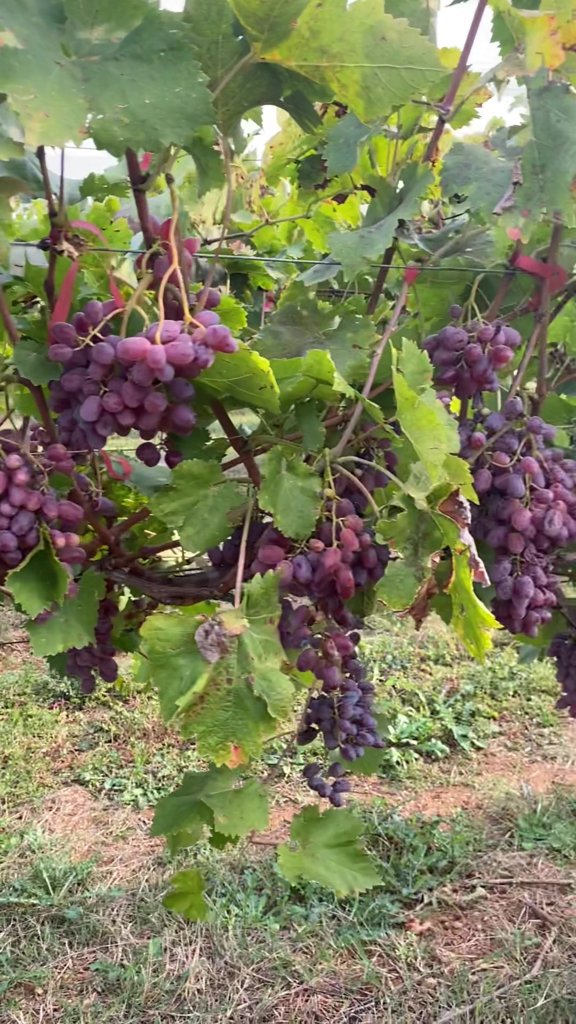
Berries visible: 228
Grape clusters: 6